Corruption Prevention and Combating Bureau

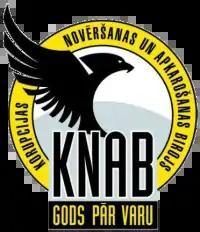
KNAB logo

Corruption Prevention and Combating Bureau (KNAB) is a specialised anti-corruption authority of Latvia. Its aim is to fight corruption in Latvia in a coordinated and comprehensive way through prevention, investigation and education. KNAB was established October 2002 and has been fully operational since February 2003.